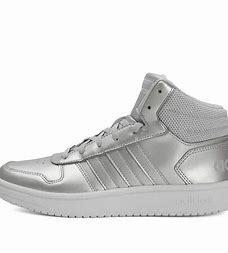
Brand: adidas
Model: neo Adidas NEO Hoops 2 Mid